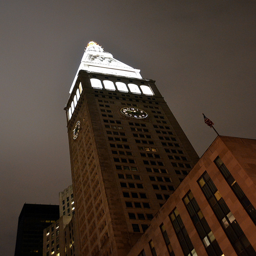
A very tall tower with a clock on each of it's sides.
A brown clock tower lit up next to a grey sky.
A clock tower skyscraper lit up at night.
a lit up tower on top of a building
A tall building with a lot of windows, two clocks on it and the top of it lit up.